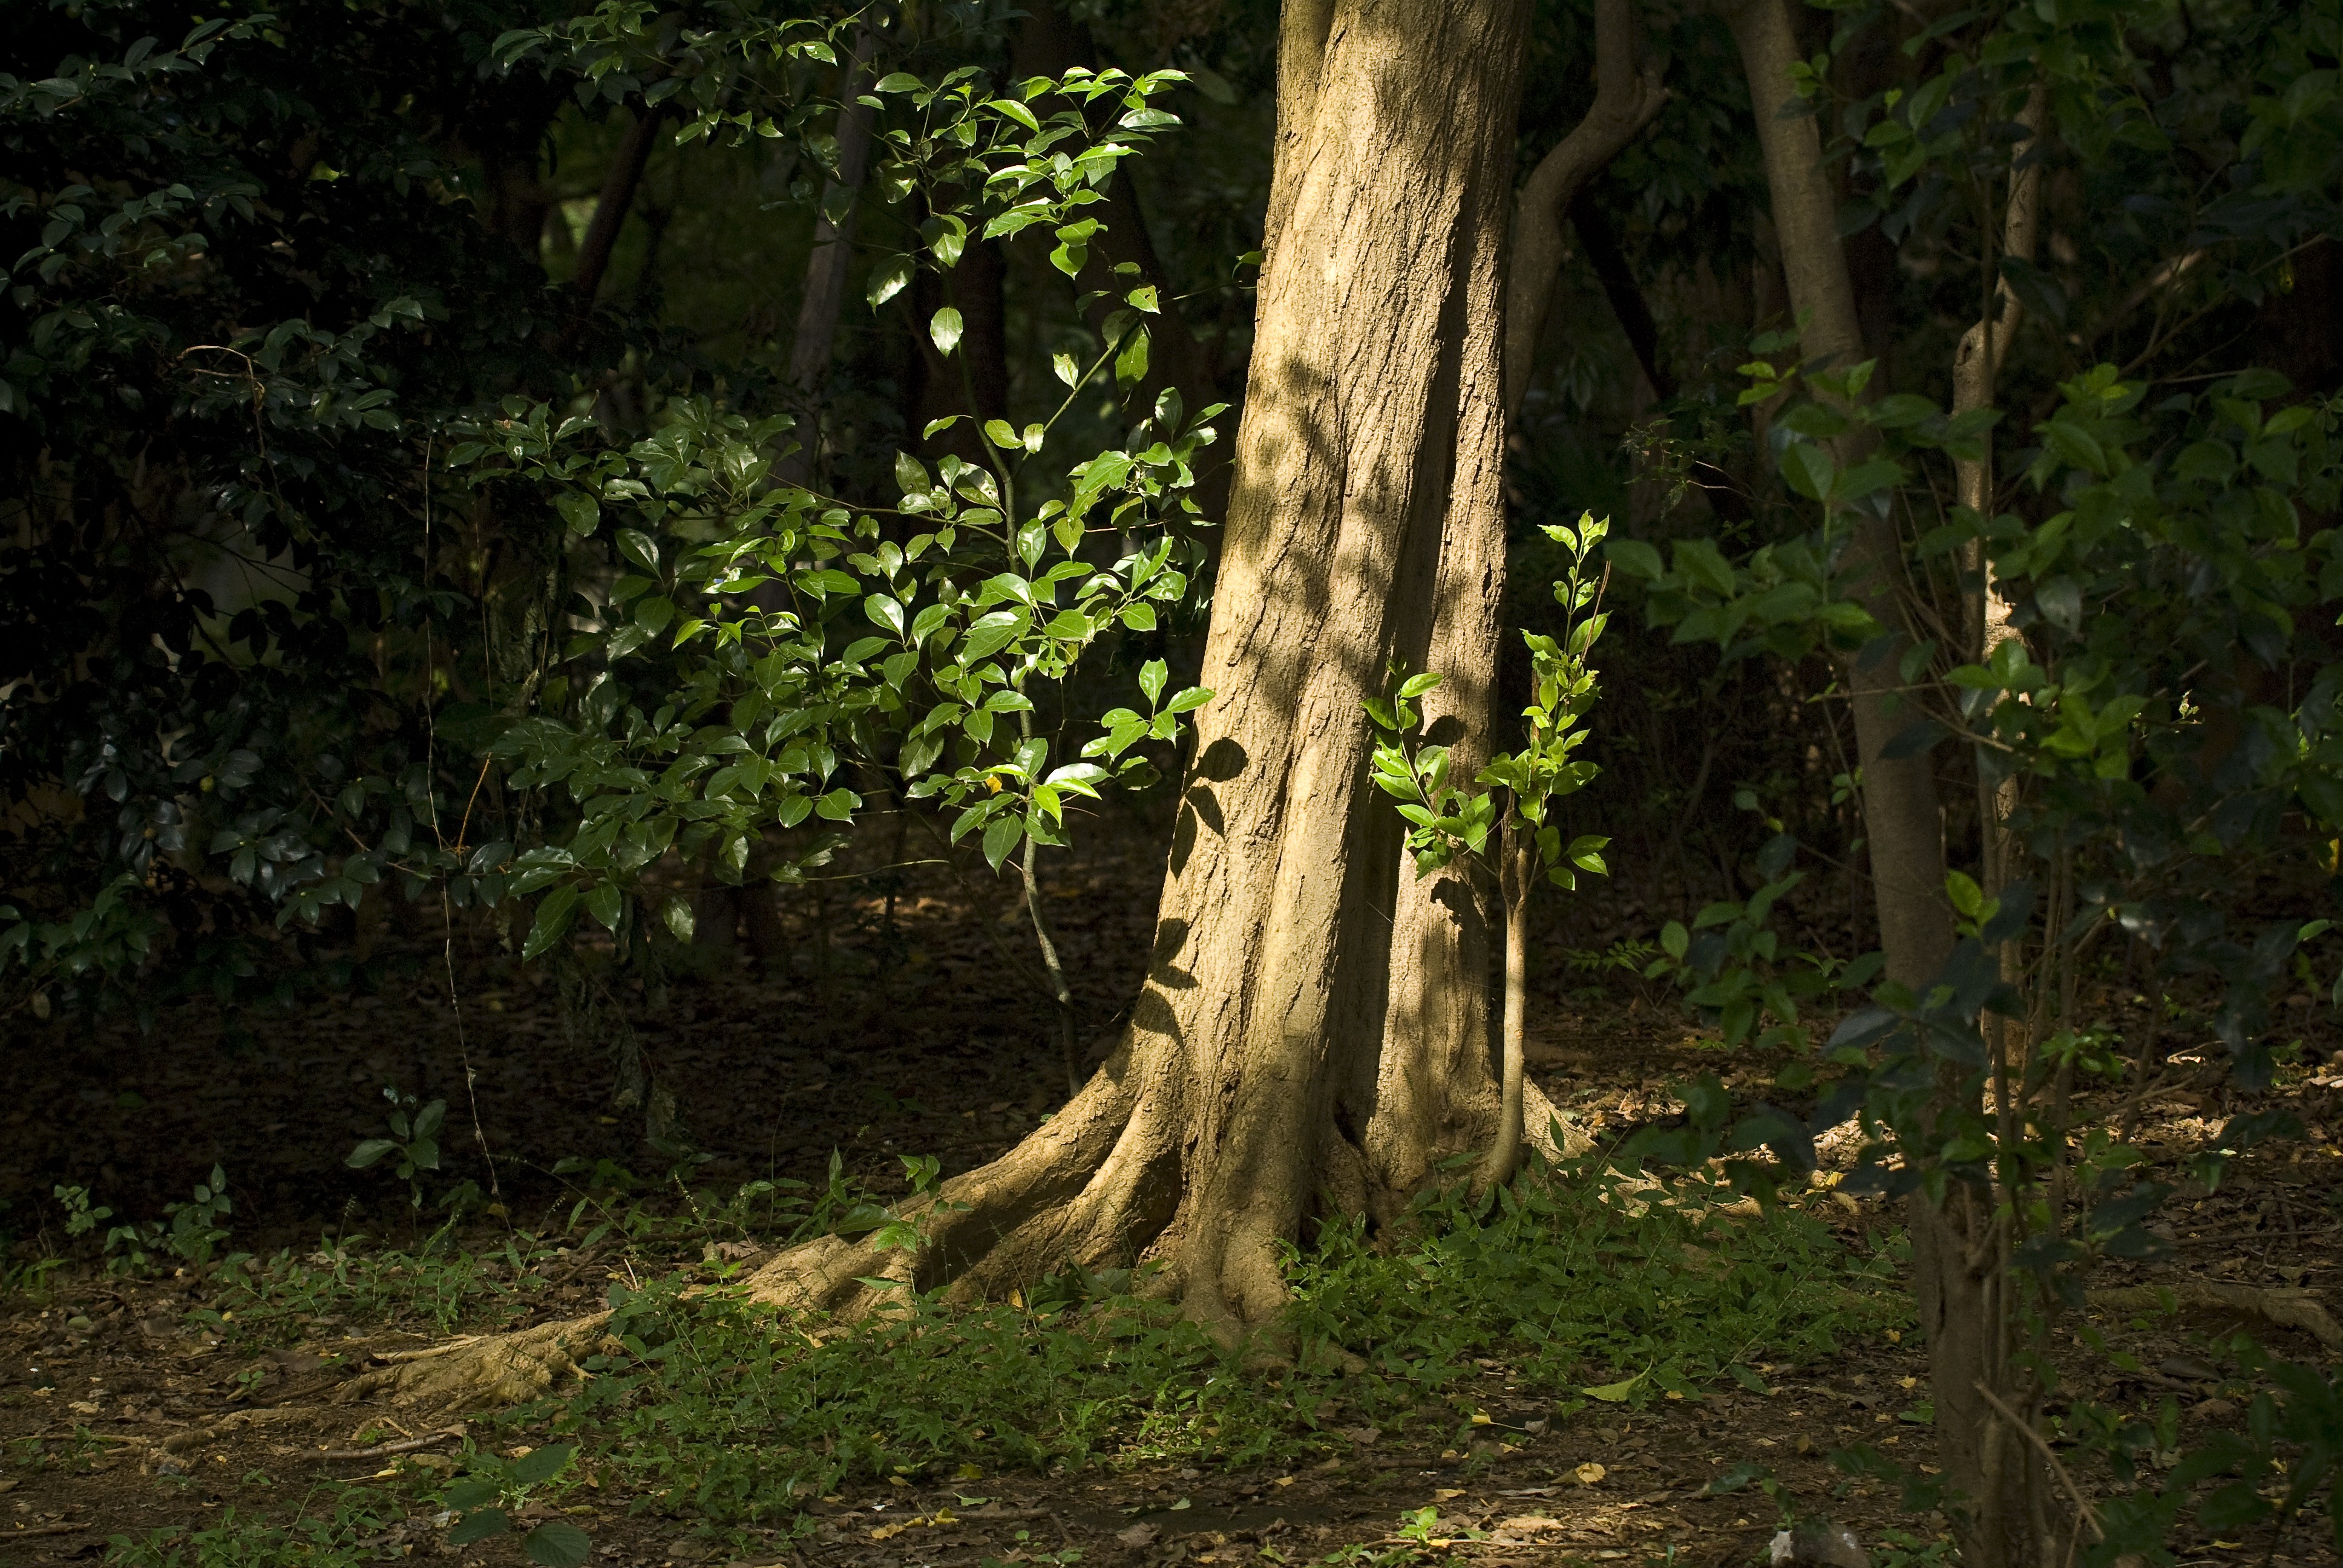
tree, nature, forest, wilderness, branch, plant, sunset, sunlight, leaf, flower, trunk, green, jungle, autumn, botany, flora, rainforest, deciduous, sidelight, grove, woodland, habitat, old growth forest, natural environment, woody plant